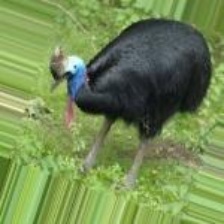
Species: CASSOWARY
Scientific name: CASUARIUS